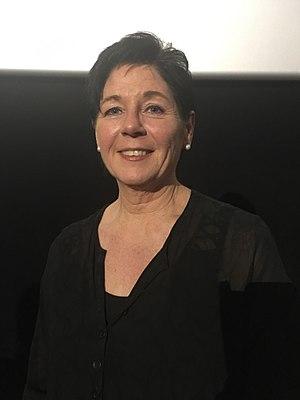
Christiane Jolissaint lors de l'avant-première du film Battle of the Sexes à Genève le 21 novembre 2017.
Christiane Jolissaint est une joueuse de tennis suisse, professionnelle dans les années 1980.